Climate change and gender

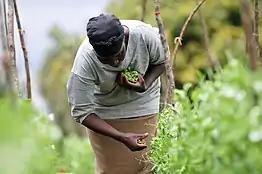
Kenya harvest by woman farmer. Women smallholder farms are important suppliers of food for communities around the world, especially in the global south. Women frequently face restrictions on access to resources and land and small farms have a harder time adapting to climate change.

Climate change affects men and women differently. Climate change and gender is a research topic which aims to understand how men and women access and use resources that are impacted by climate change and how they experience the resulting impacts. It examines how gender roles and cultural norms influence the ability of men and women to respond to climate change, and how women's and men's roles can be better integrated into climate change adaptation and mitigation strategies. It also considers how climate change intersects with other socioeconomic challenges, such as poverty, access to resources, migration, and cultural identity.